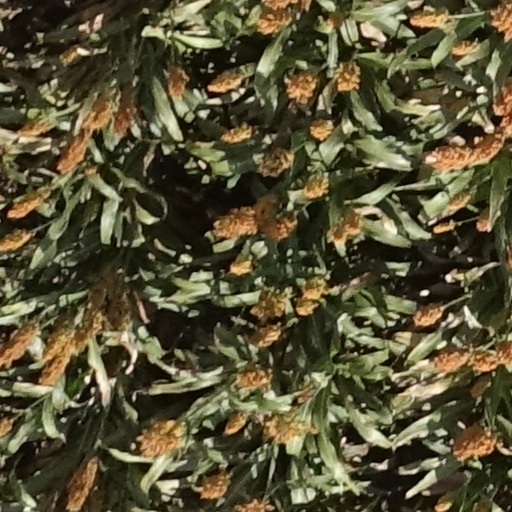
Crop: sorghum